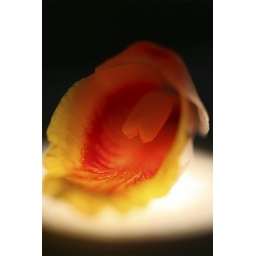
Taken on white sheet of paper bottom lit by Mag-lite